Artificial intelligence and copyright

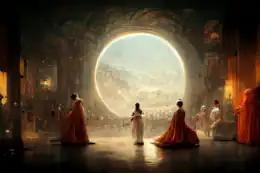
"Théâtre D'opéra Spatial", 2022, created using Midjourney, prompted by Jason M. Allen

This difference in approach can be seen in the recent decision in respect of a registration claim by Jason Matthew Allen for his work "Théâtre D'opéra Spatial" created using Midjourney and an upscaling tool. The Copyright Office stated: The Board finds that the Work contains more than a de minimis amount of content generated by artificial intelligence ("AI"), and this content must therefore be disclaimed in an application for registration. Because Mr. Allen is unwilling to disclaim the AI-generated material, the Work cannot be registered as submitted.